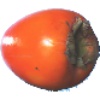
Label: Kaki 1